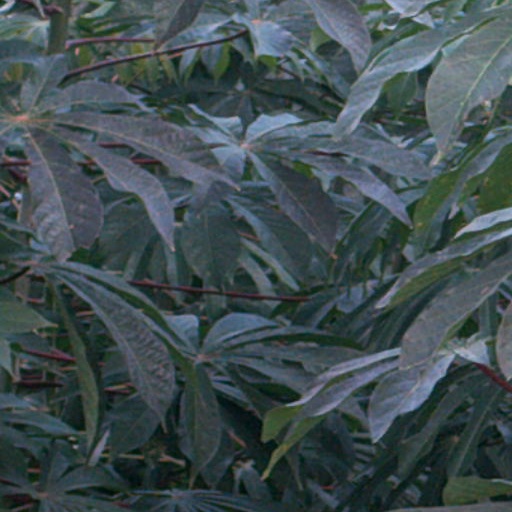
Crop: cassava